J. Smith Orrick

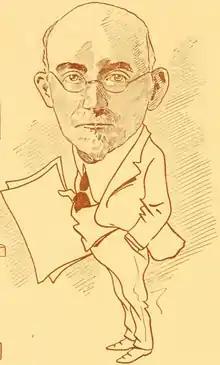
Caricature of Orrick in 1916 publication

J. Smith Orrick ( – February 26, 1930) was an American politician from Maryland. He served as a member of the Maryland House of Delegates, representing Baltimore County in 1892.